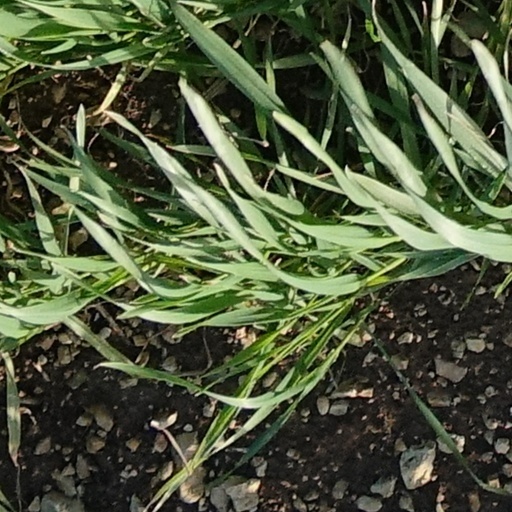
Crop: wheat